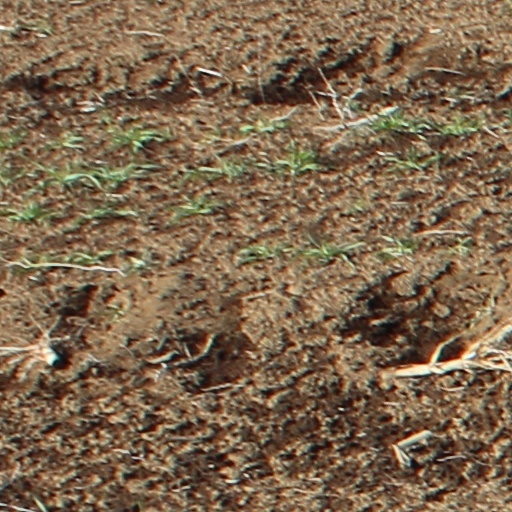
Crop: wheat